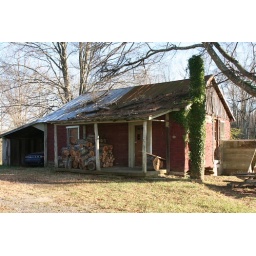
The house is now used for storage and there is a car parked under the shelter on the side of the house.